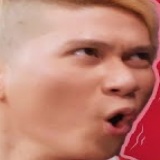
ca sĩ Leg